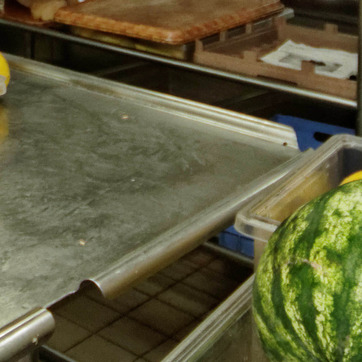
Material: metal